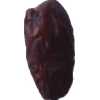
Label: dates